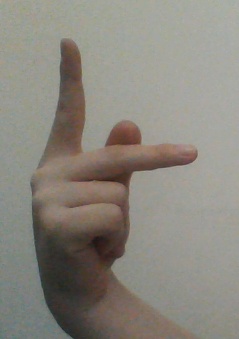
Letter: dha